Sainte-Croix, Aveyron

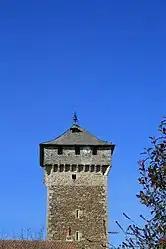
Clock tower

Sainte-Croix (Languedocien: "Santa Crotz") is a commune in the Aveyron department in southern France.